John Hosking (politician)

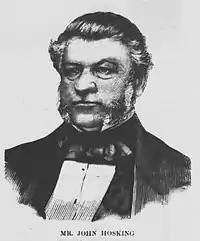
John Hosking portrait

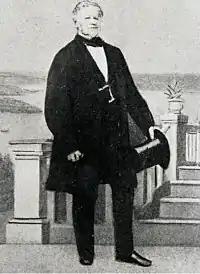
John Hosking,

John Hosking (17 April 1805 – 9 September 1882) was a politician, merchant and magistrate in the colony of New South Wales. He was the first elected mayor of Sydney, serving from 1842 to 1843.